2014 Supercopa de Chile

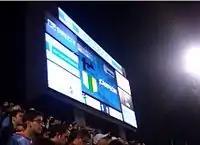
O'Higgins announced as champion on the scoreboard of the stadium.

In the second half, both teams had many chances to score, but they were not taken advantage of, especially O'Higgins, who had two one on one opportunities with goalkeeper Rodrigo Naranjo. The score eventually ended 1–1 after extra time, and the match was decided on penalty kicks.